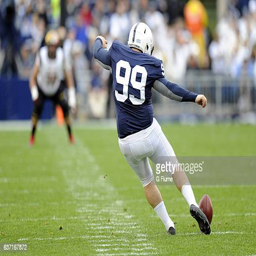
person kicks off against basketball team